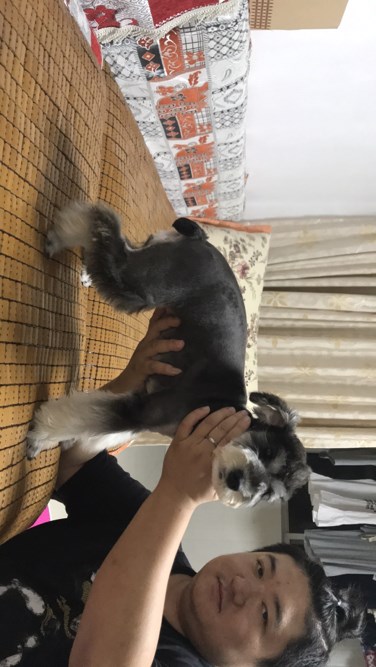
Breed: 2342-n000102-miniature_schnauzer